Charge modulation spectroscopy

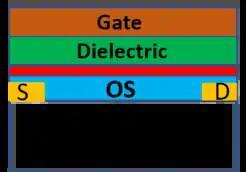
Organic Field Effect Transistor: the red layer represents the accumulation charge located at the interface of the dielectric and organic semiconductor.

There are four typically Organic field-effect transistor architectures: Top-gate, bottom-contacts; bottom-gate, top-contacts; bottom-gate, bottom-contacts; top-gate, top-contact.